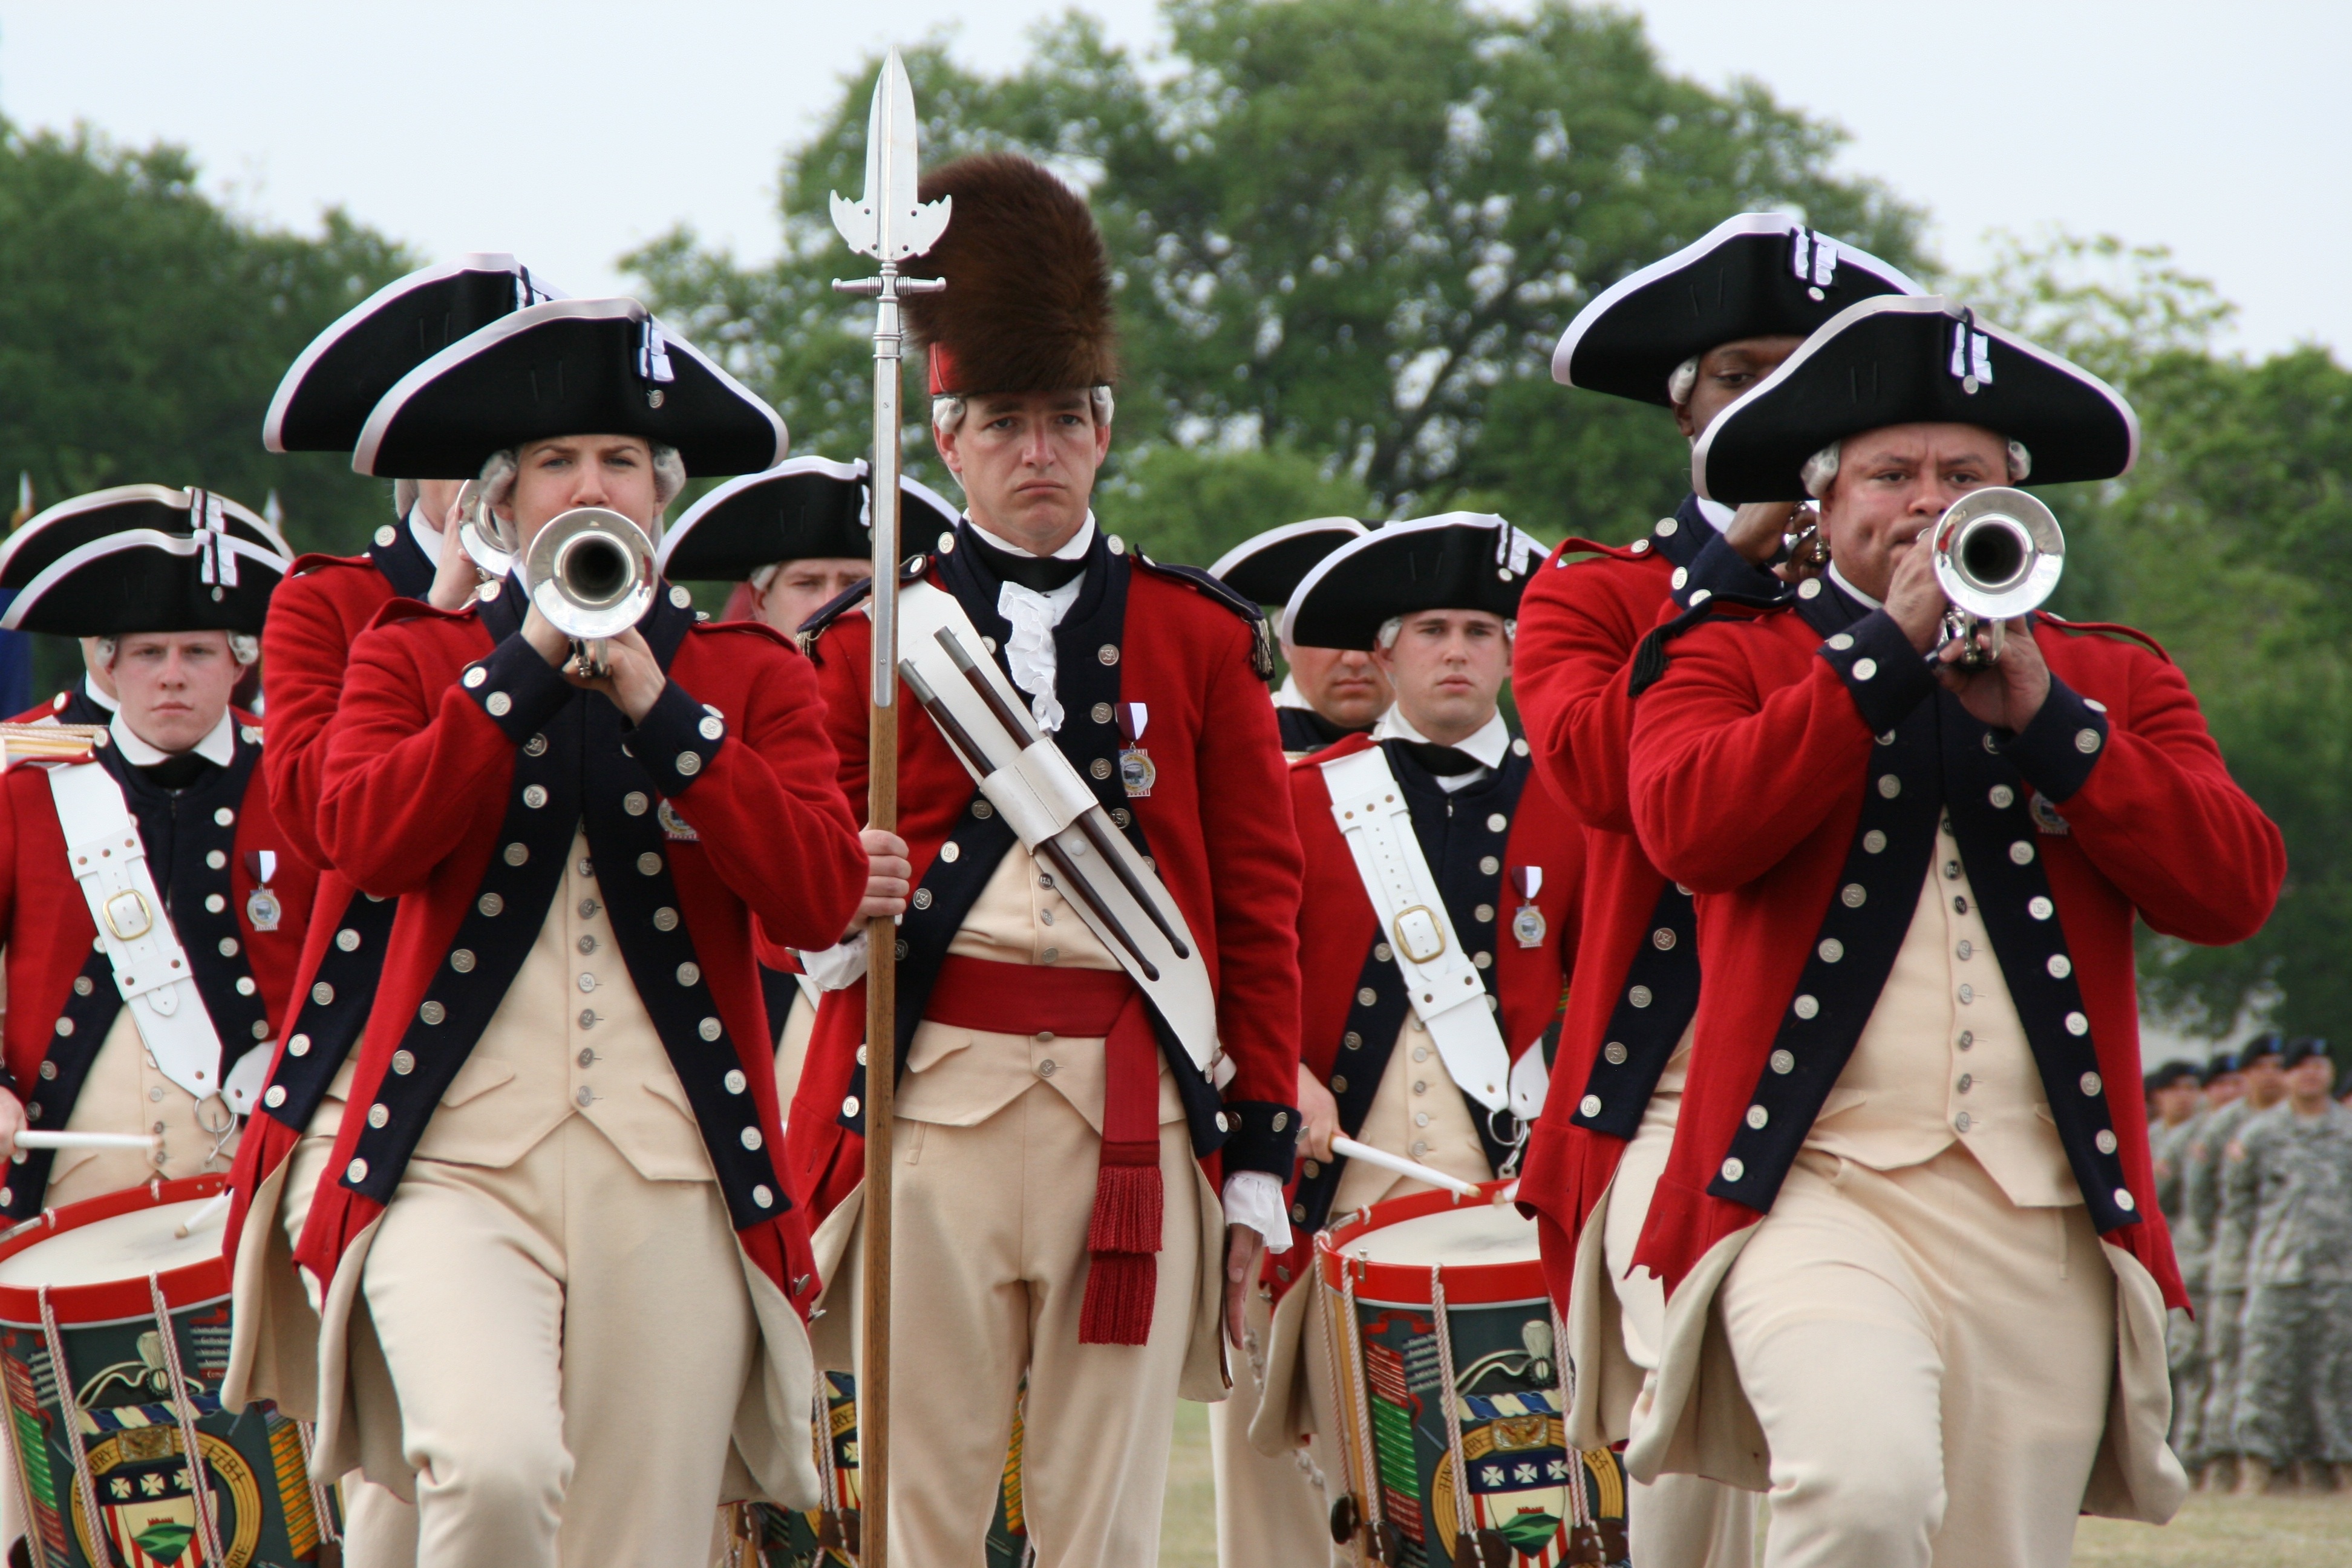
person, military, band, soldier, usa, playing, musician, marching band, festival, uniform, musicians, historical, soldiers, marching, musical ensemble, old guard, fife and drum